Guillermo Tritschler y Córdova

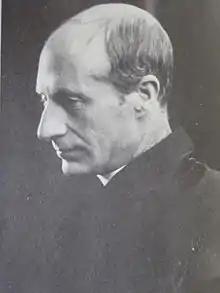
Tritschler as canon penitentiary of the Mexico City Metropolitan Cathedral, 1929.

Tritschler's mother died when he was three, and his father was elderly, so he sent a young Guillermo to be educated by his maternal uncle Prisciliano Córdova, a prominent cleric of the Diocese of Puebla de los Ángeles. In 1888, he and his brother Alfonso were sent to Rome to study at the Collegio Pio-Latino-Americano Pontificio. His brother Martín was at the time an advanced student at the Pontifical Gregorian University.